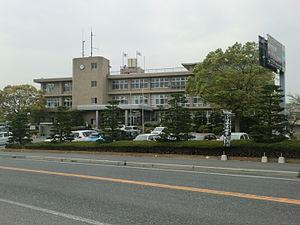
Chikujō est un bourg du district de Chikujō, dans la préfecture de Fukuoka au Japon.